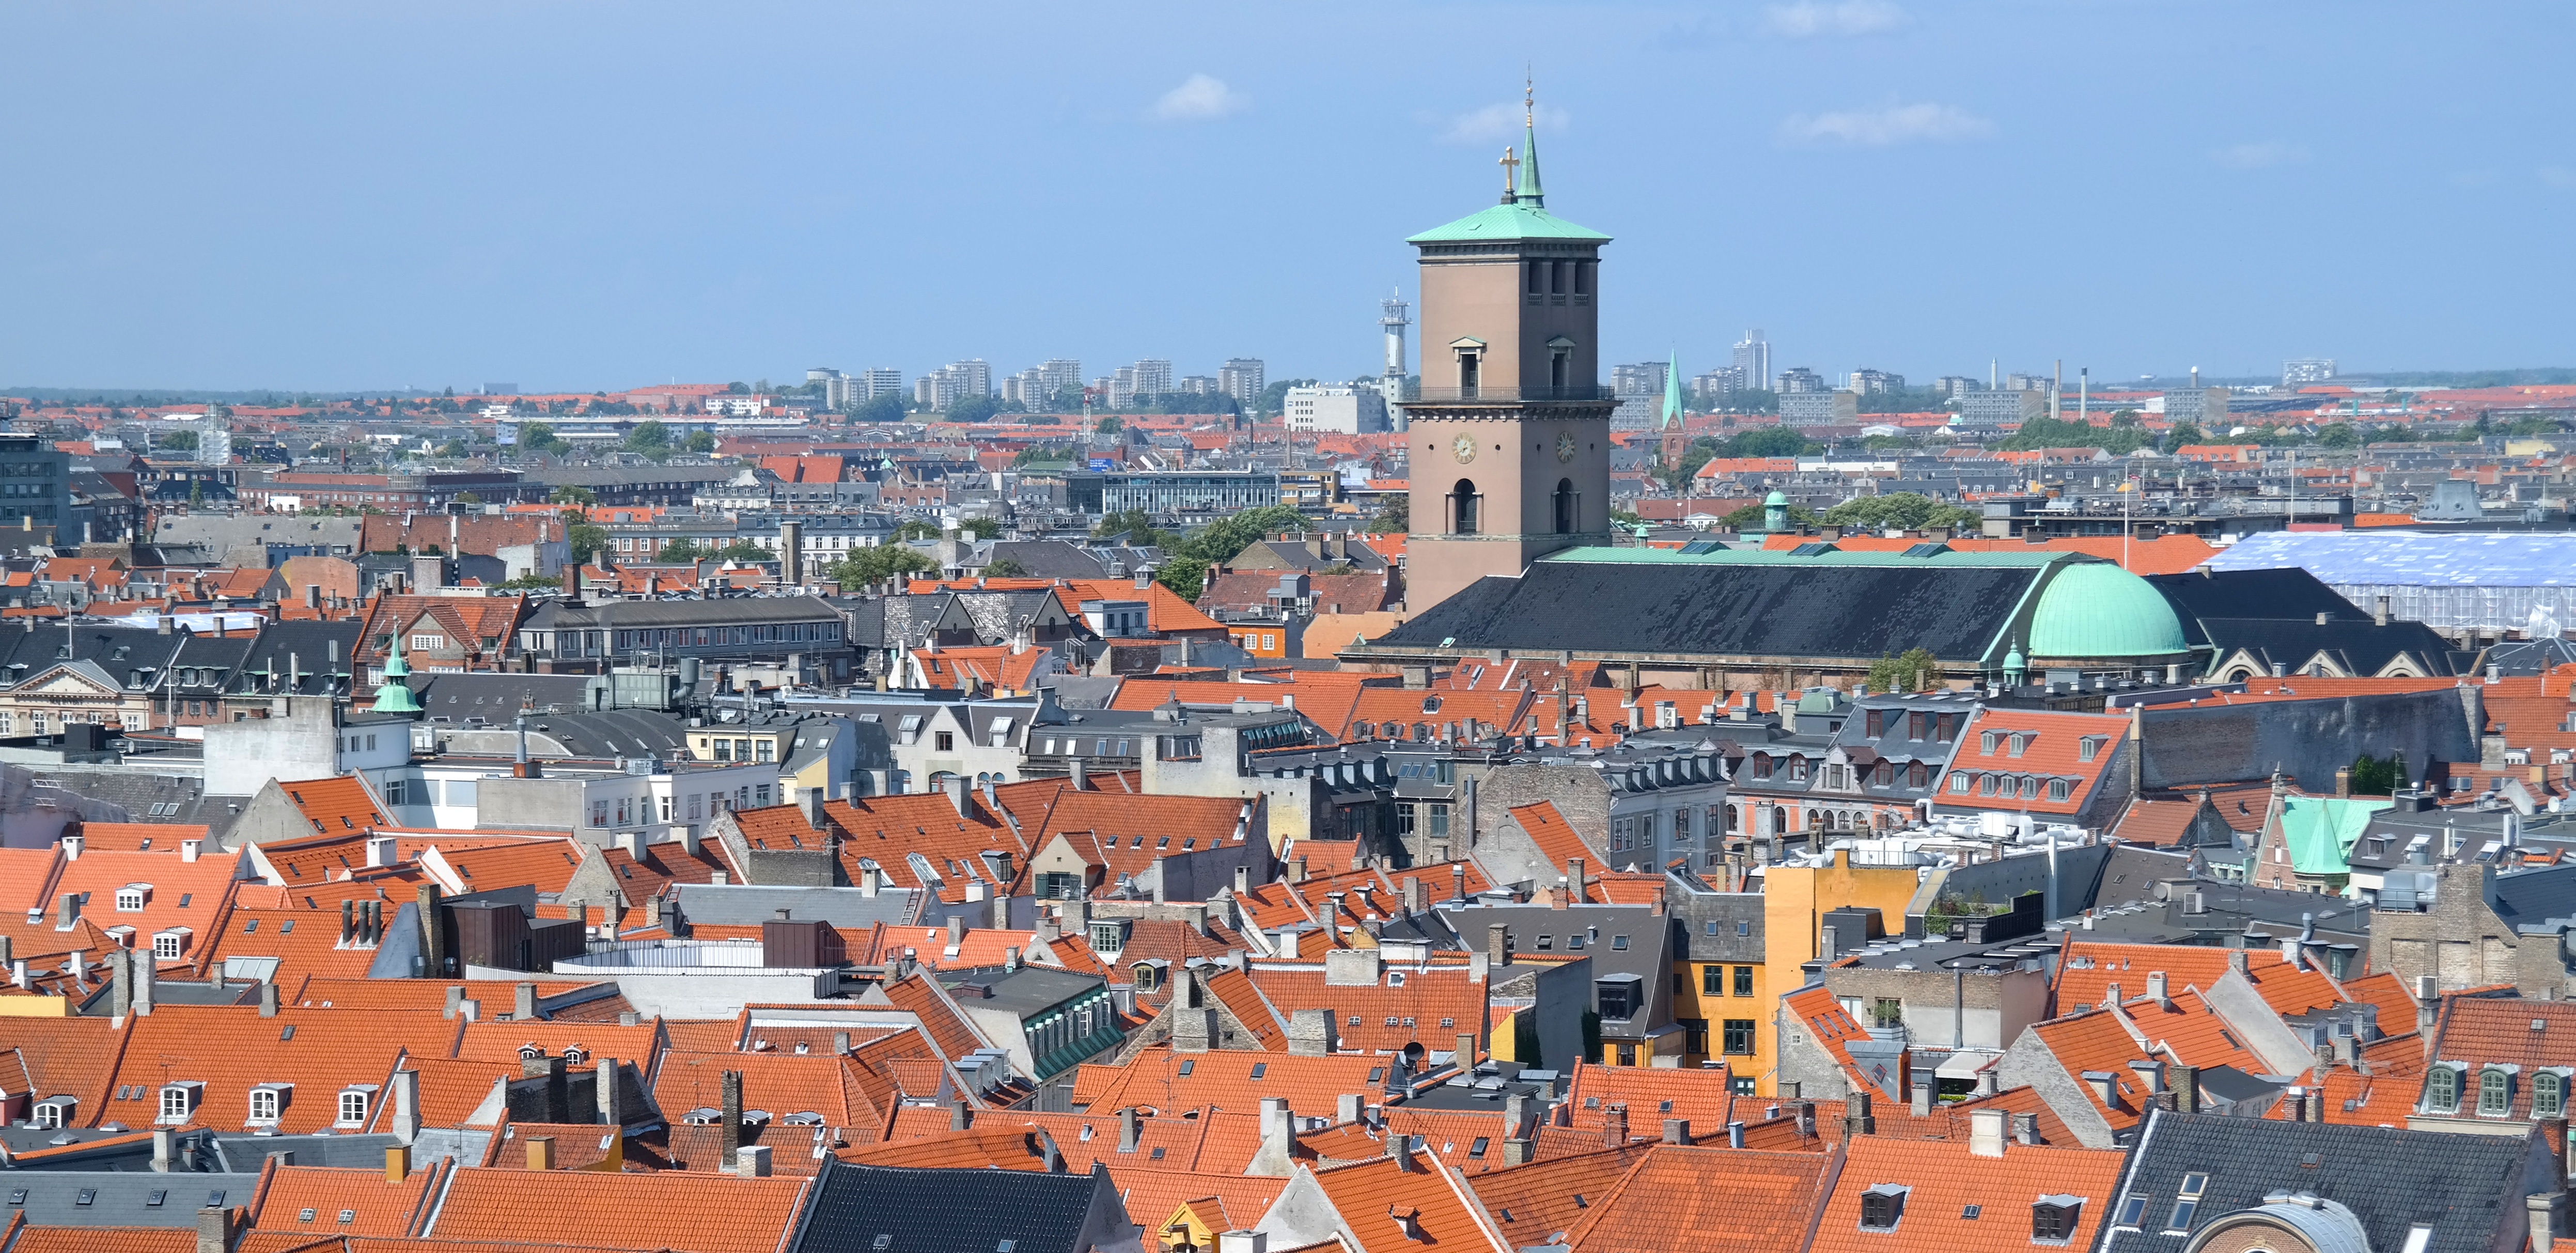
skyline, town, view, city, cityscape, panorama, downtown, blue sky, rooftops, denmark, copenhagen, day, neighbourhood, aerial photography, residential area, human settlement